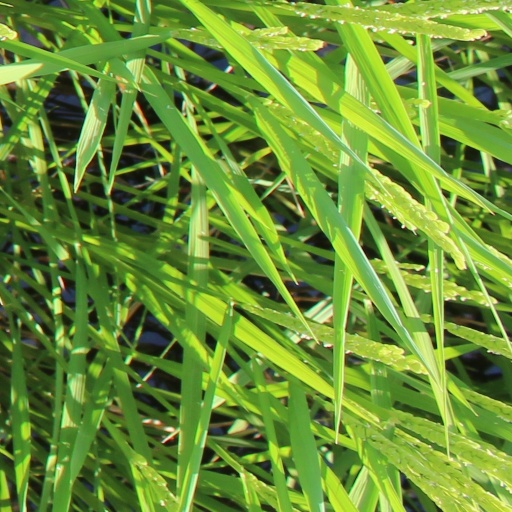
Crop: rice